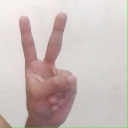
अक्षर: क